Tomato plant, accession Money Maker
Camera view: horizontal (90 deg, fisheye); turntable rotation: 0 degrees
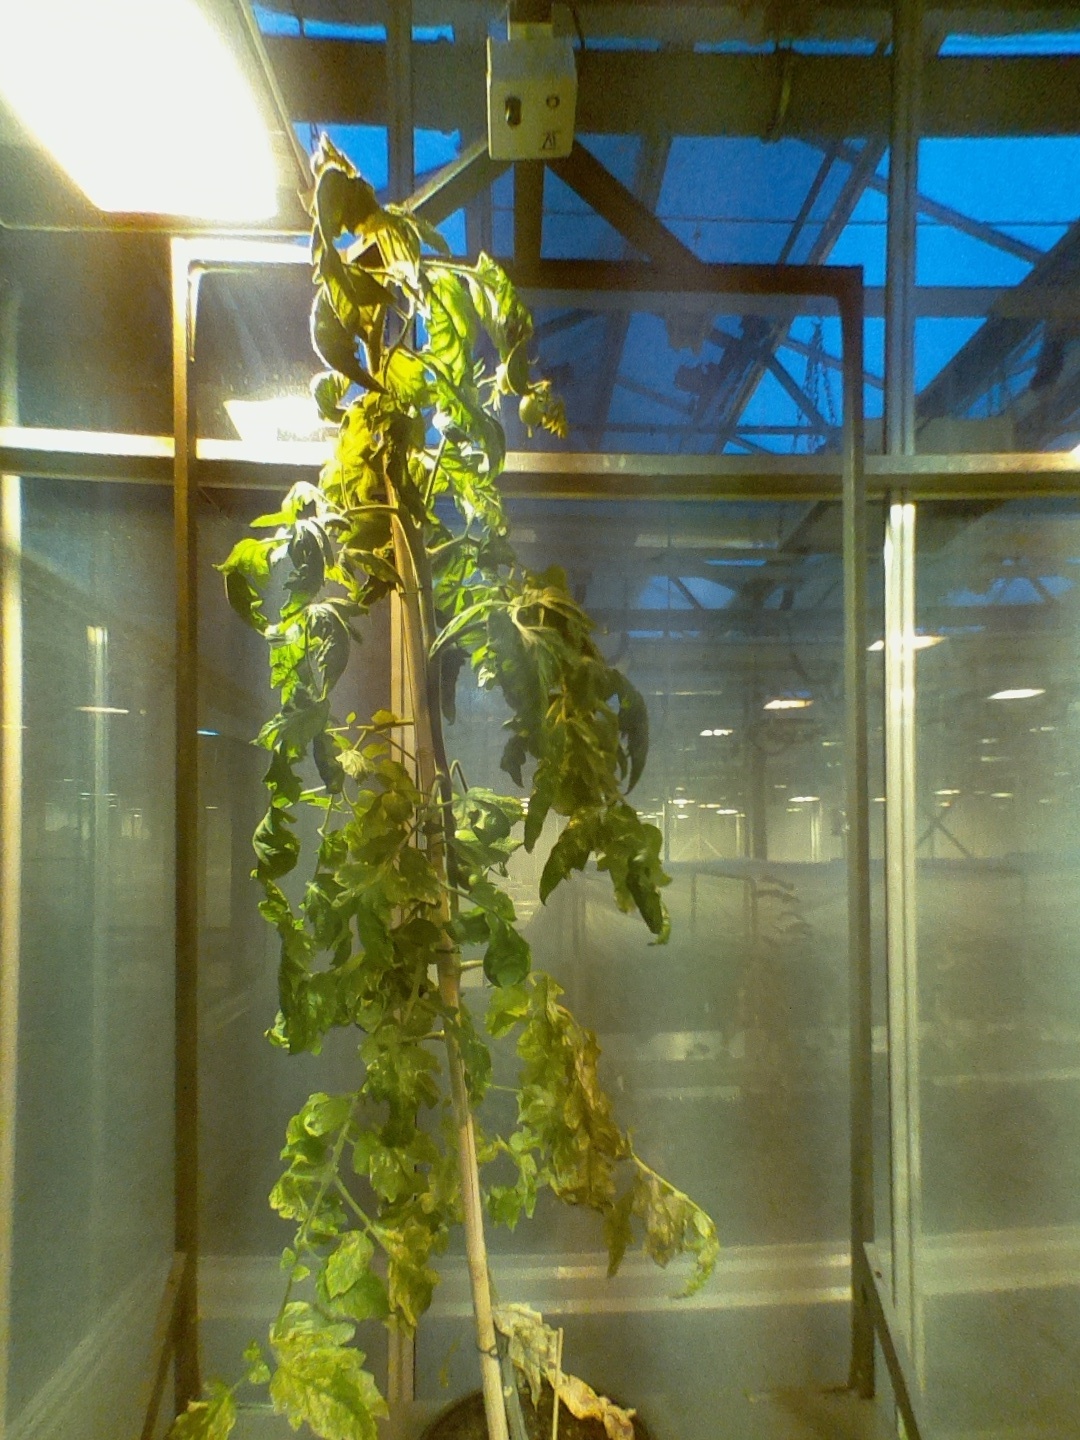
BBCH growth stage 73: 30%-40% of final fruit size